Tamil Nadu Open University

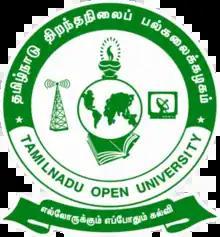

Tamil Nadu Open University (TNOU) is an Indian institution for open and distance learning established by the government of Tamil Nadu, India. It was founded in 2002 and is based in Chennai.